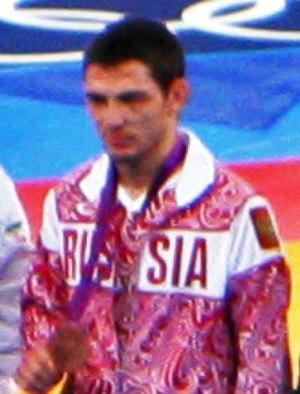
Zaur Kuramagomedov, né le 30 mars 1988 à Tyrnyaouz, est un lutteur gréco-romain russe.